Hurray for the Riff Raff

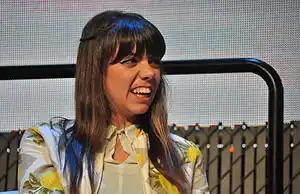
Alynda Segarra, the band's frontperson, in 2016

Hurray for the Riff Raff is an American band formed in New Orleans in 2007 by Alynda Segarra, a singer-songwriter from the Bronx, New York.